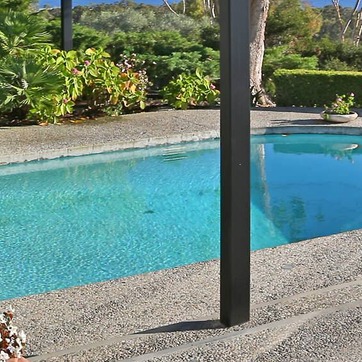
Material: water